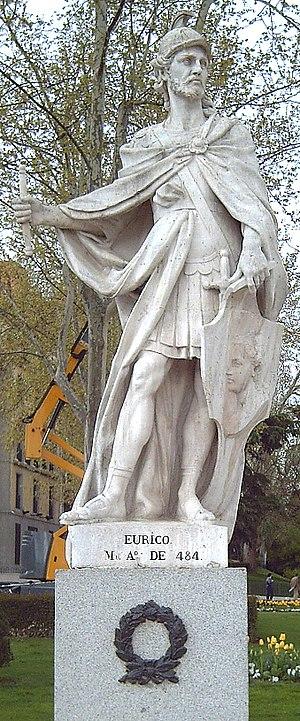
Cet article dresse la liste chronologique des souverains wisigoths.